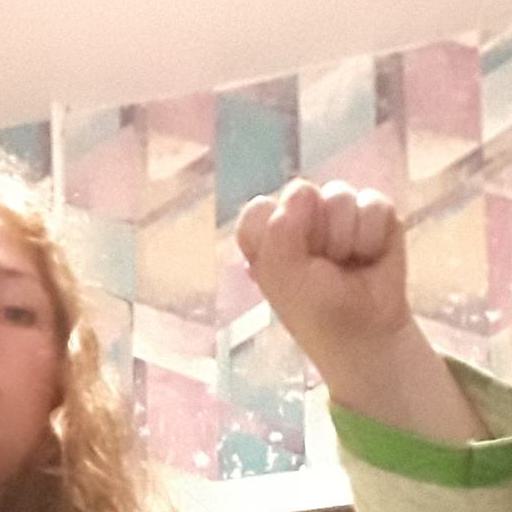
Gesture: fist